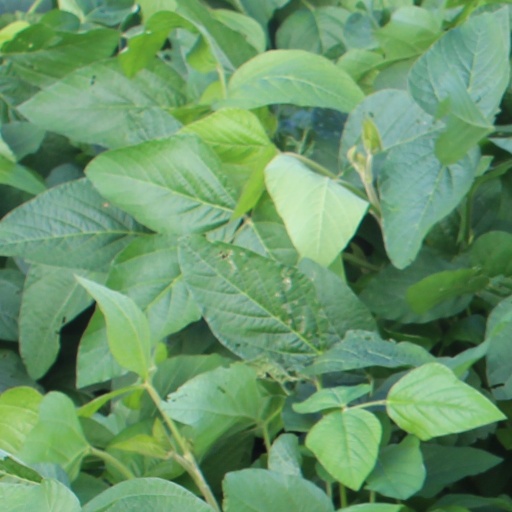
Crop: soybean